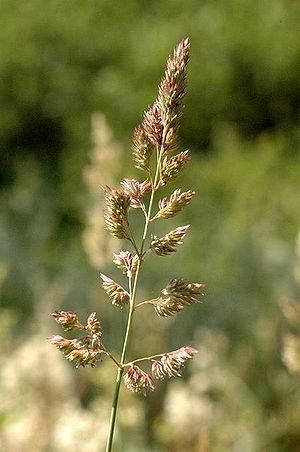
Phalaris arundinacea, la baldingère faux-roseau ou alpiste faux-roseau, est une espèce de plantes monocotylédones de la famille des Poaceae, sous-famille des Pooideae, originaire des régions tempérées de l'hémisphère nord, plus vraisemblablement d'Eurasie.
Le Site de Grand Intérêt Biologique des Viviers, plus connu sous le nom de Terril des Viviers est un ancien site de charbonnage s'étendant à l'est de Gilly, section de la ville de Charleroi.